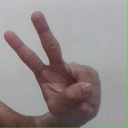
अक्षर: ऐ